Milliradian

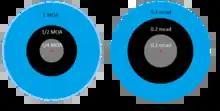
Comparison of milliradian (mrad) and minute of arc (moa).

The horizontal and vertical adjustment range of a firearm sight is often advertised by the manufacturer using mrads. For instance a rifle scope may be advertised as having a vertical adjustment range of 20 mrad, which means that by turning the turret the bullet impact can be moved a total of 20 meters at 1000 meters (or 2 m at 100 m, 4 m at 200 m, 6 m at 300 m etc.). The horizontal and vertical adjustment ranges can be different for a particular sight, for instance a scope may have 20 mrad vertical and 10 mrad horizontal adjustment. Elevation differ between models, but about 10–11 mrad are common in hunting scopes, while scopes made for long range shooting usually have an adjustment range of 20–30 mrad (70–100 moa).